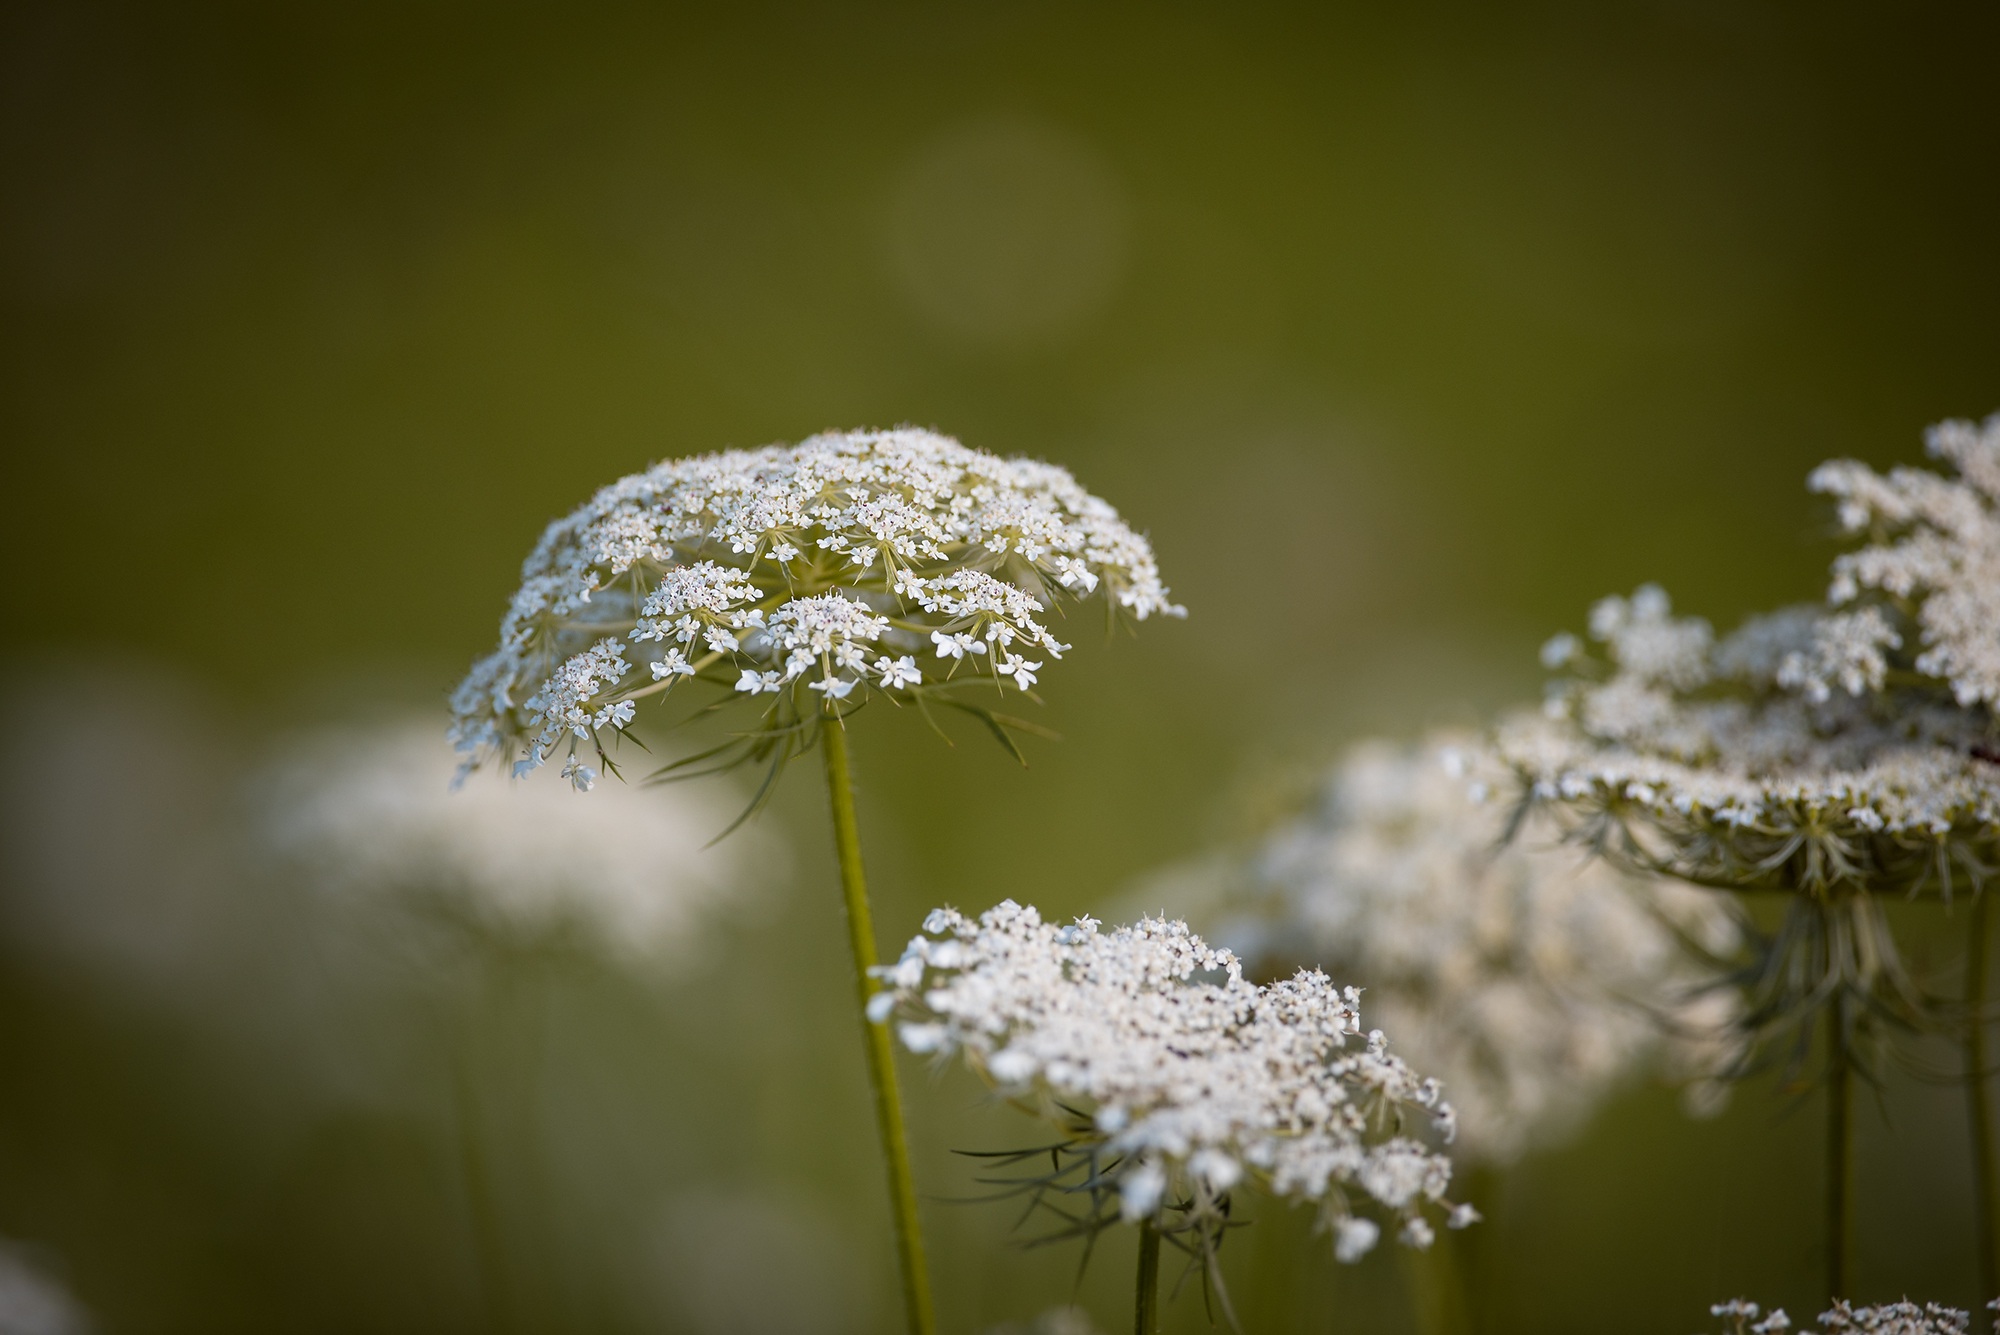
tree, nature, branch, blossom, plant, photography, meadow, sunlight, leaf, flower, petal, bloom, frost, summer, spring, green, botany, close, flora, season, carrot, wildflower, close up, wild plant, pointed flower, evening sun, macro photography, grassland plants, evening light, wild carrot, daucus carota